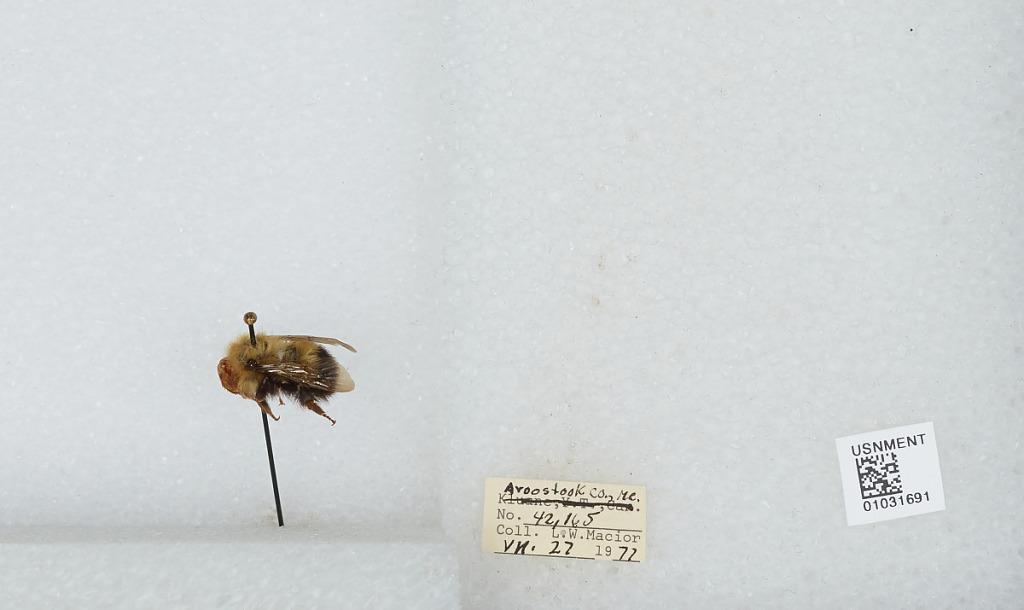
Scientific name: Bombus (Pyrobombus) vagans vagans Smith
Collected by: L. Macior
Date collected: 1977-7-27
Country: United States
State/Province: Maine
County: Aroostook
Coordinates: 46.65, -68.58